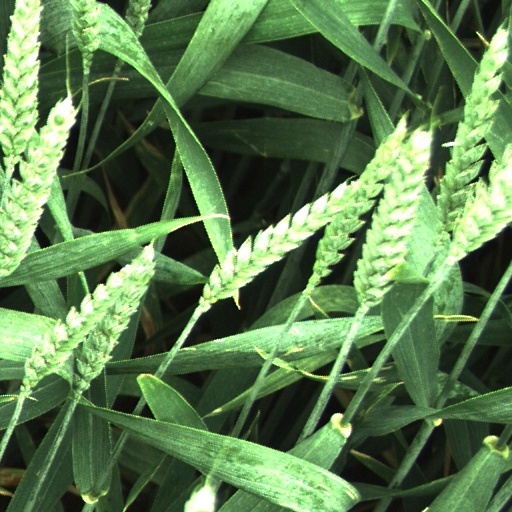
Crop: wheat